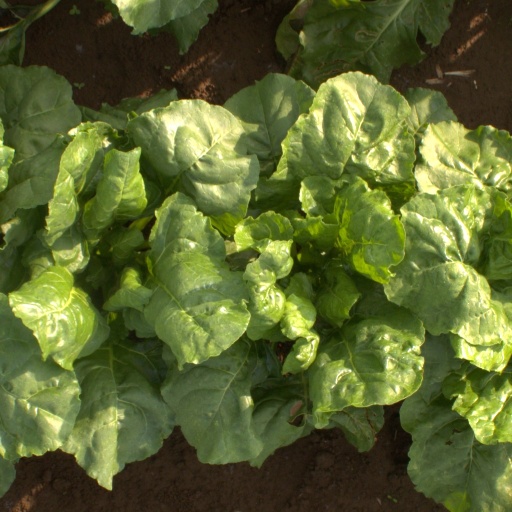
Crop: sugar beet